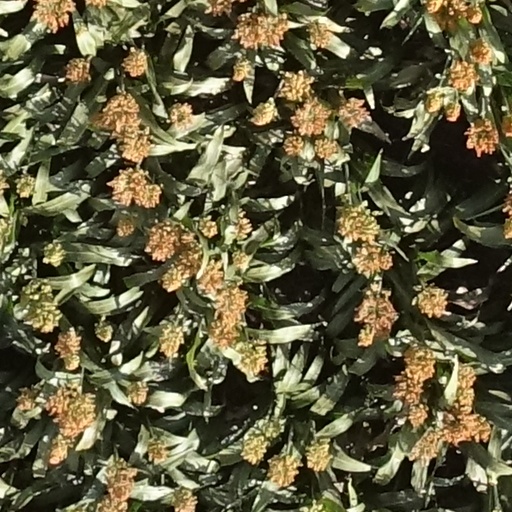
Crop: sorghum